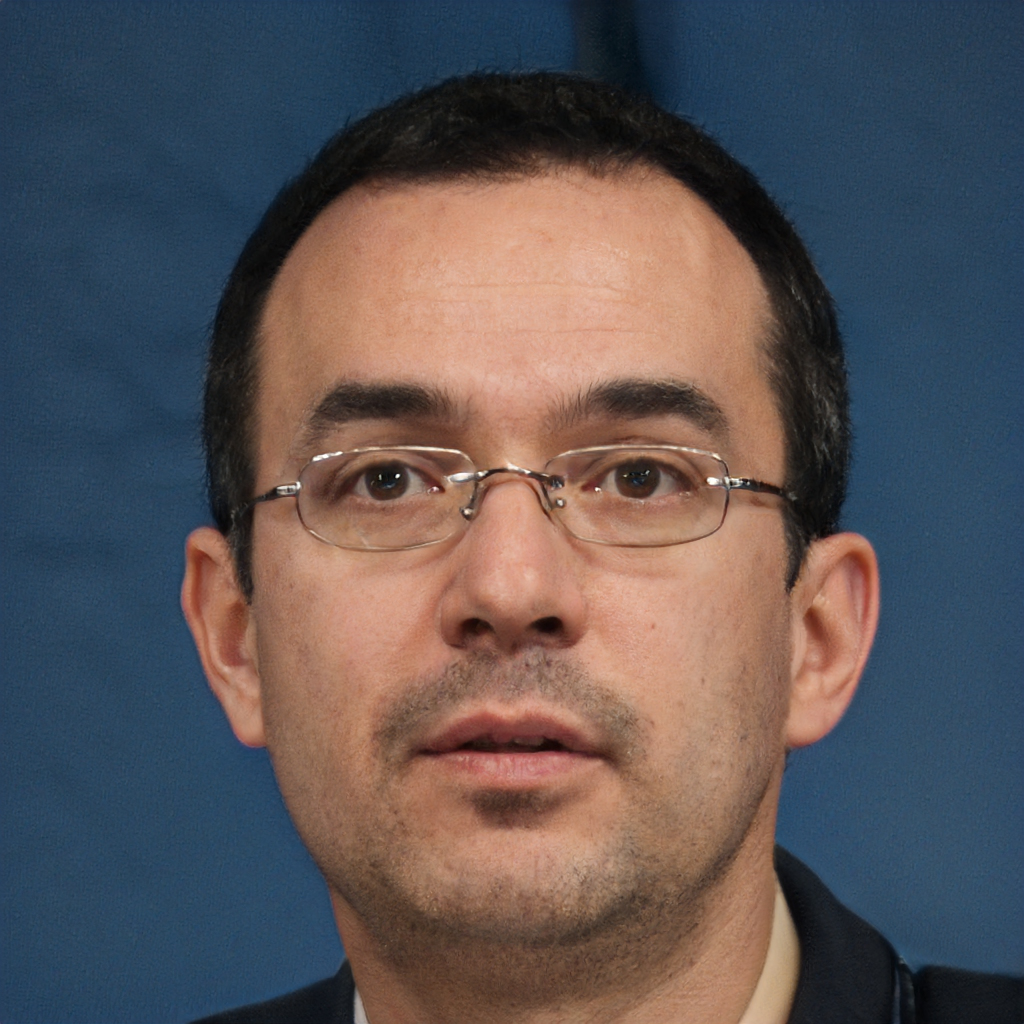
Gender: Male